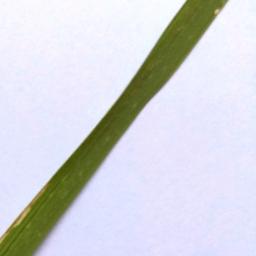
Label: Rice___Leaf_Blast